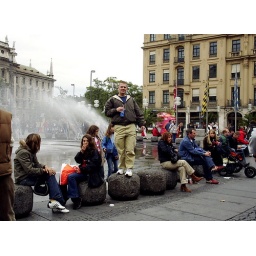
You can never take the boy who wants to play in the water and jump on the rocks out of the man.